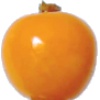
Label: Physalis 1